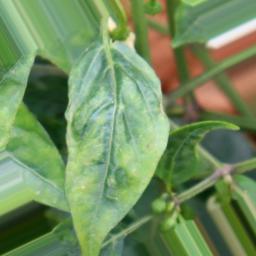
Label: nutritional